United Ireland

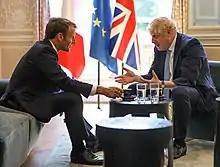

The Northern Ireland civil rights movement emerged in 1967 to campaign for civil rights for Catholics in Northern Ireland. Tensions between republican and loyalist groups in the north erupted into outright violence in the late 1960s. In 1968 the Irish Taoiseach, Jack Lynch, raised the issue of partition in London: "It has been the aim of my government and its predecessors to promote the reunification of Ireland by fostering a spirit of brotherhood among all sections of the Irish people. The clashes in the streets of Derry are an expression of the evils which partition has brought in its train." He later stated to the press that the ending of partition would be "a just and inevitable solution to the problems of Northern Ireland."